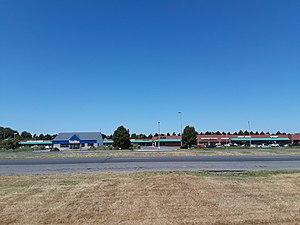
Delmar est une ville américaine située dans le comté de Sussex, dans l'État du Delaware. Il s'agit de la ville « jumelle » de Delmar, dans le Maryland voisin. Delmar est d'ailleurs un mot-valise de Delaware et Maryland.